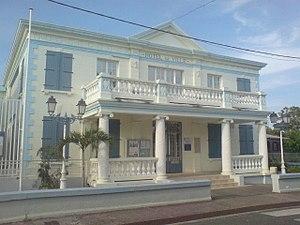
Port-Louis est une commune française, située dans le département de la Guadeloupe, au nord-ouest de la Grande-Terre.